Seddon Atkinson

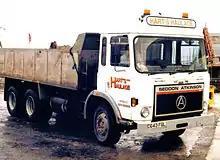
1985 Seddon Atkinson 301

Originally the 1 January 1971 merger did not affect the lineup, with Seddon and Atkinson continuing to manufacture their old truck ranges in their respective plants. In 1975, however, a new unified range was presented with modern steel tilt cabs designed by Ogle developed together with Motor Panels. This consisted initially of the 400 series range, followed by the Seddon-based 200 Series in 1976 and then the 3-axle rigid 300 Series - higher numbers corresponding to a higher weight rating.